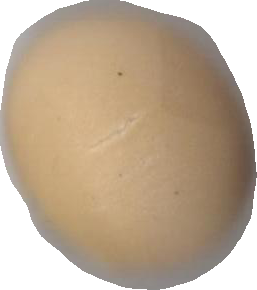
Variety: Dega